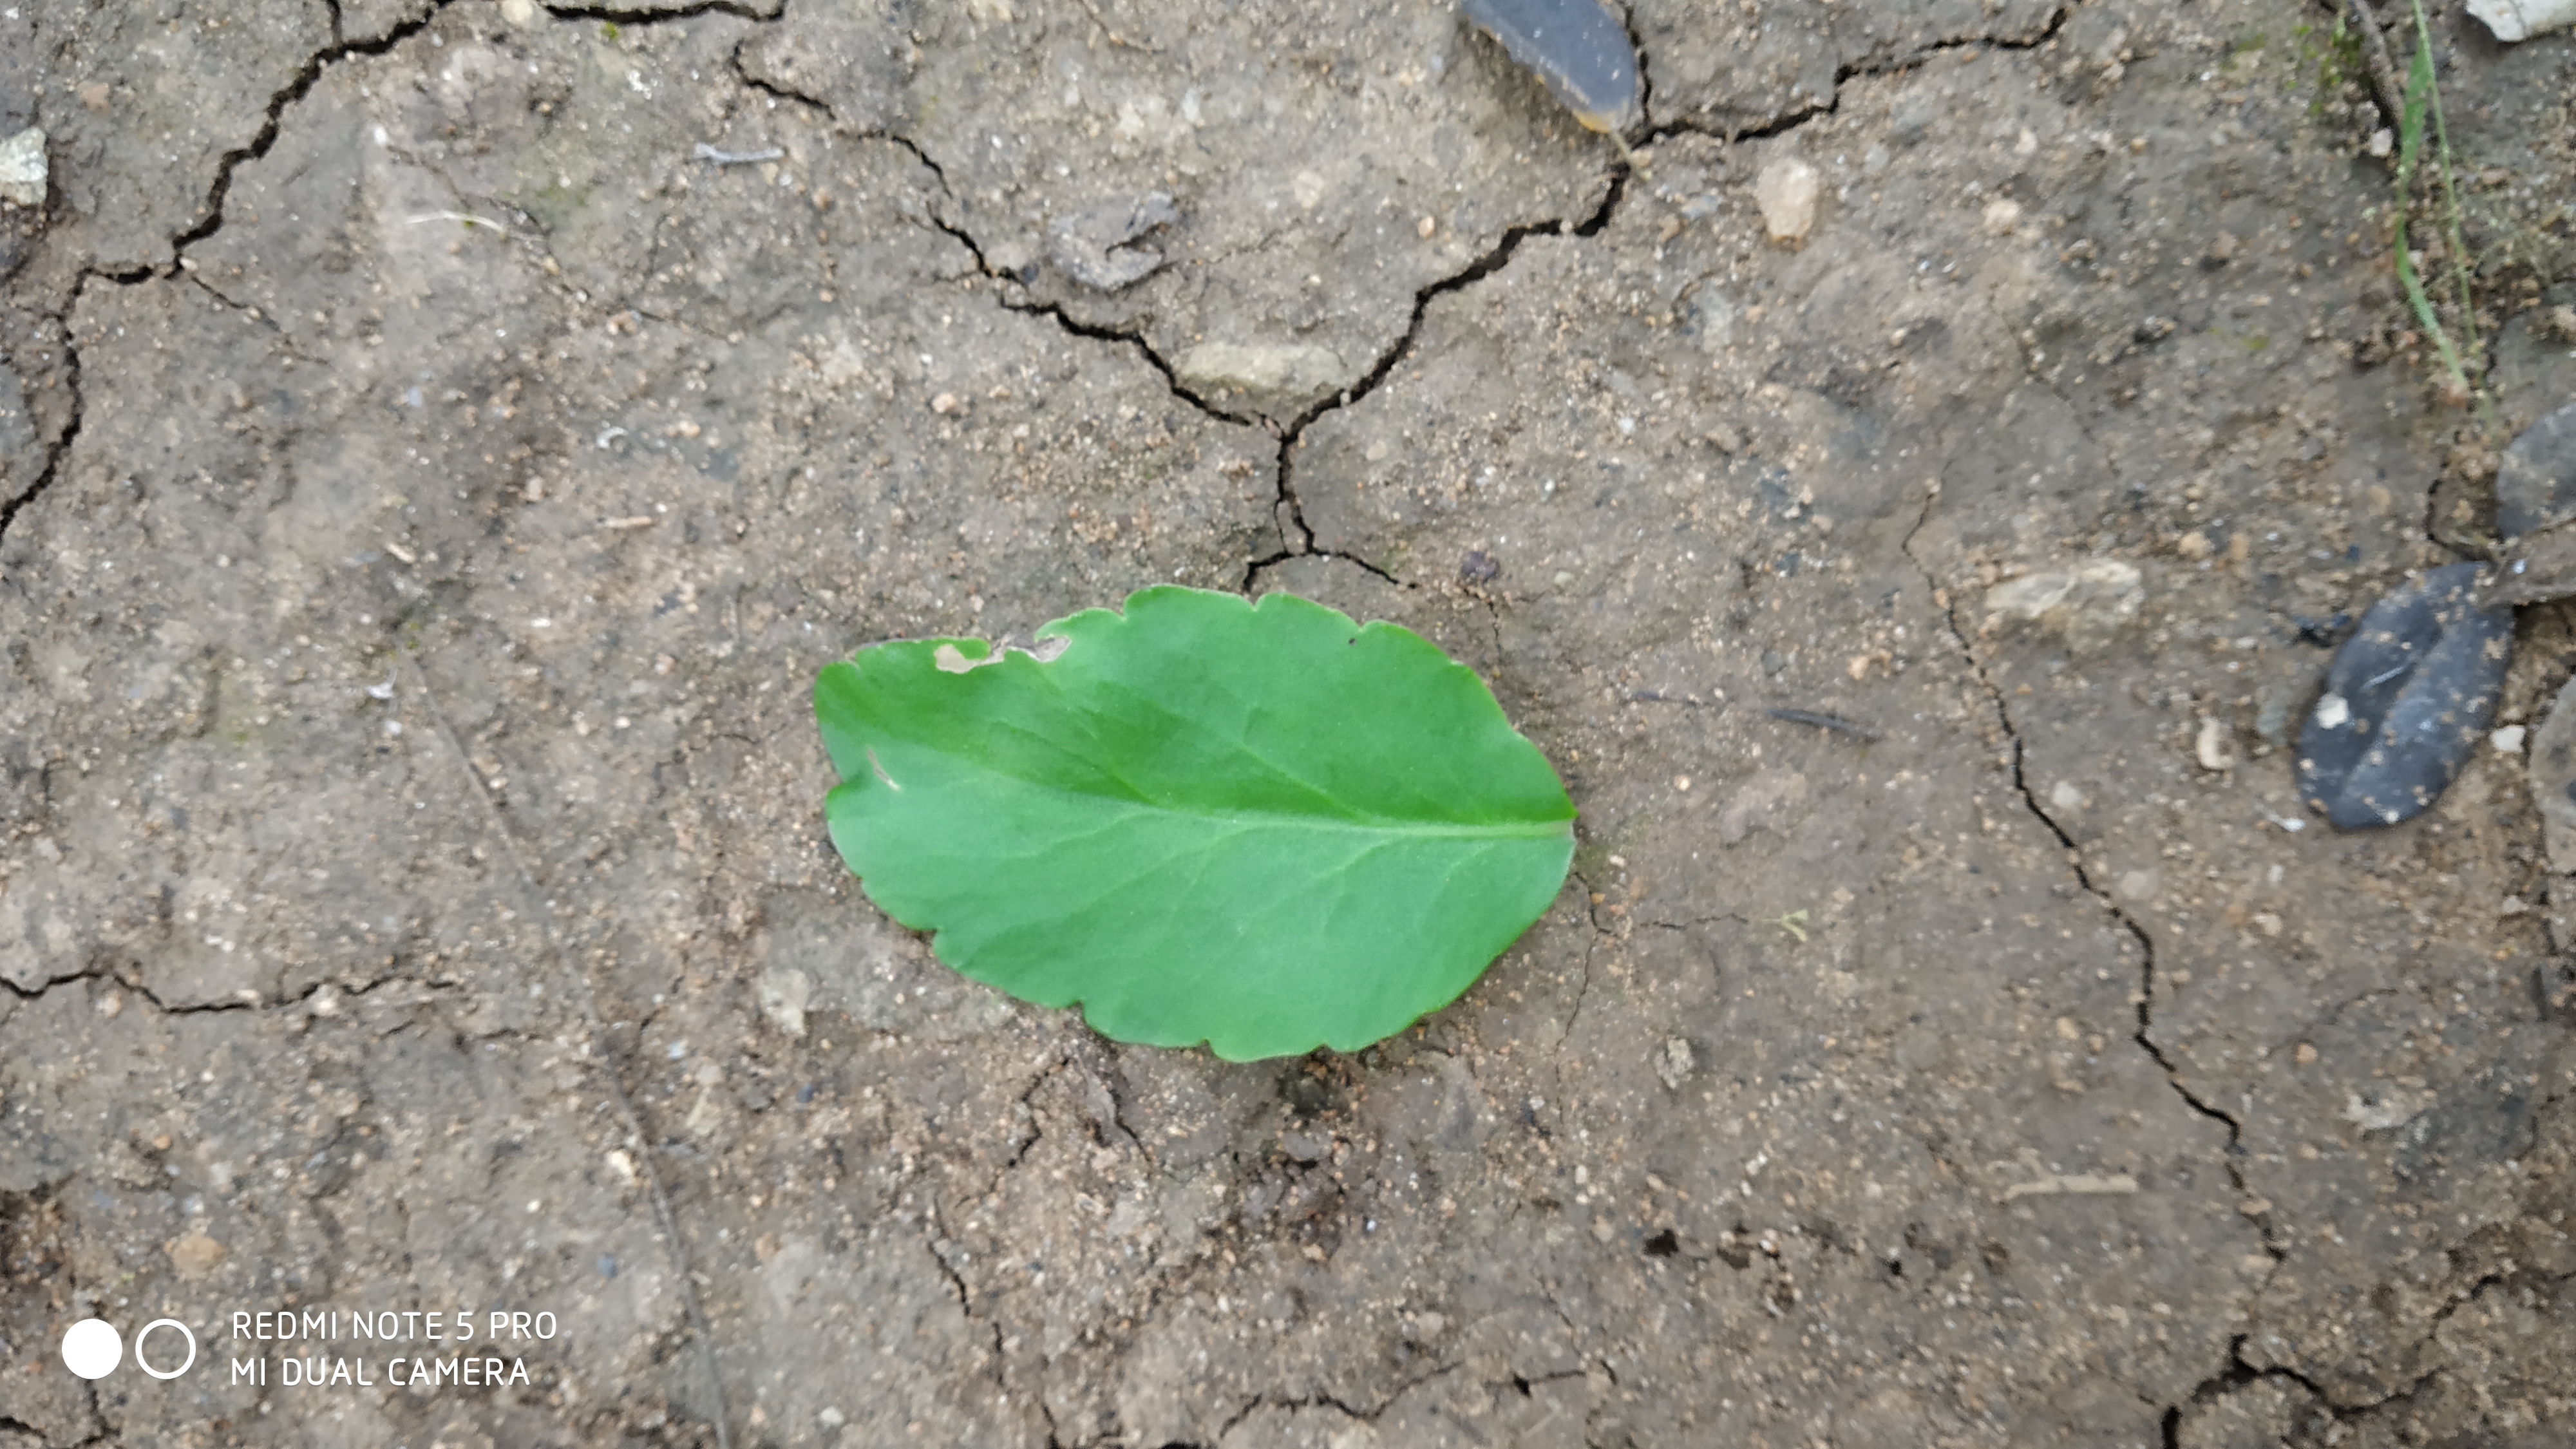
Plant: Spinach1